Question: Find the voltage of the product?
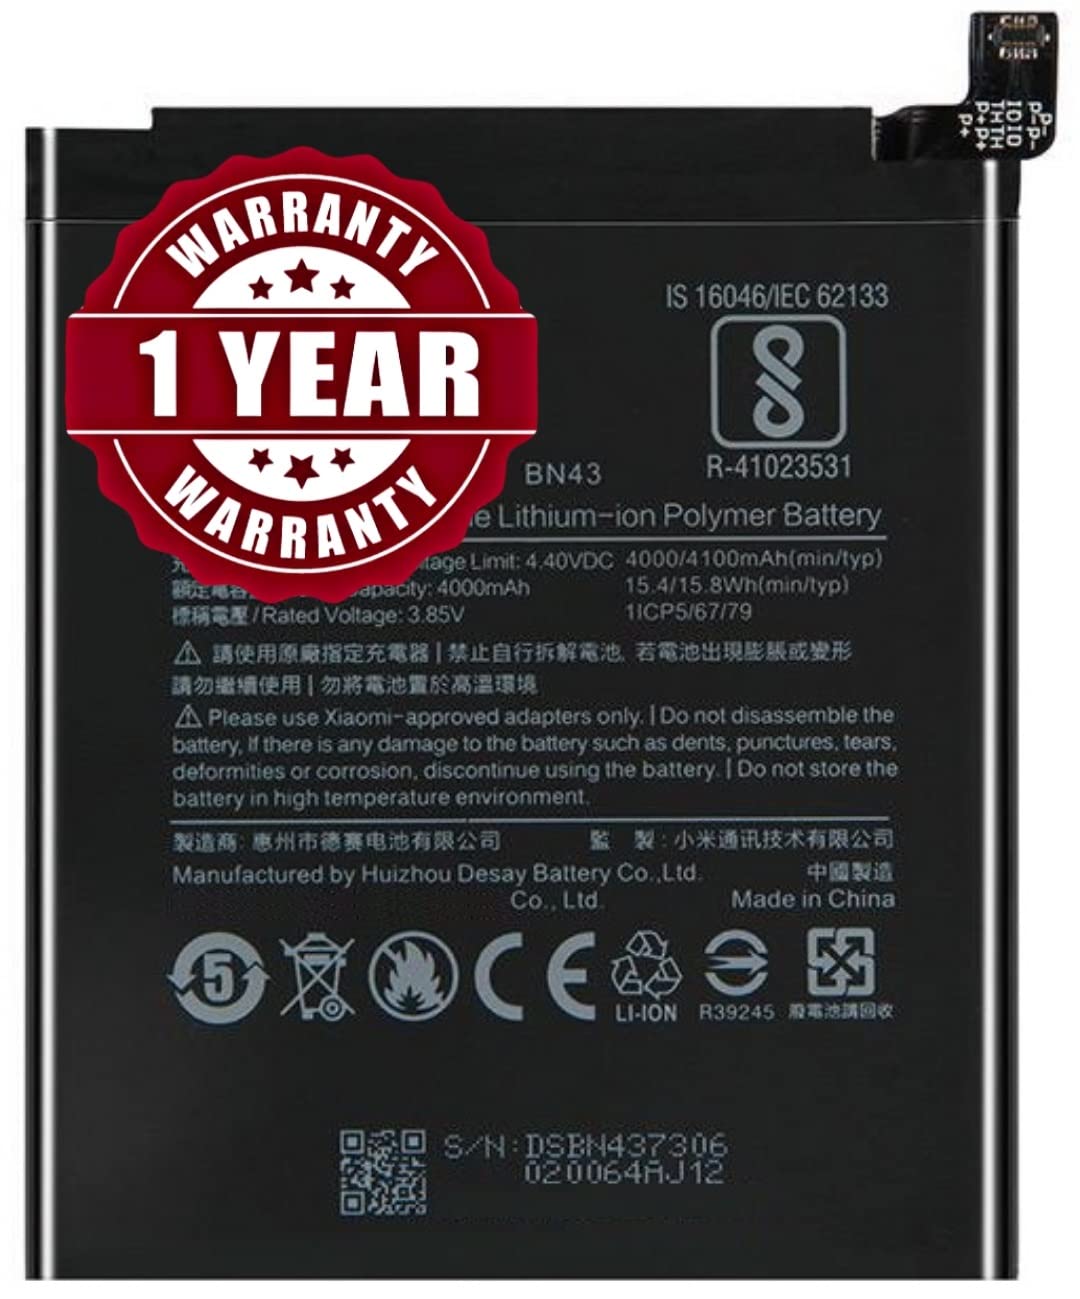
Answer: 3.85 volt